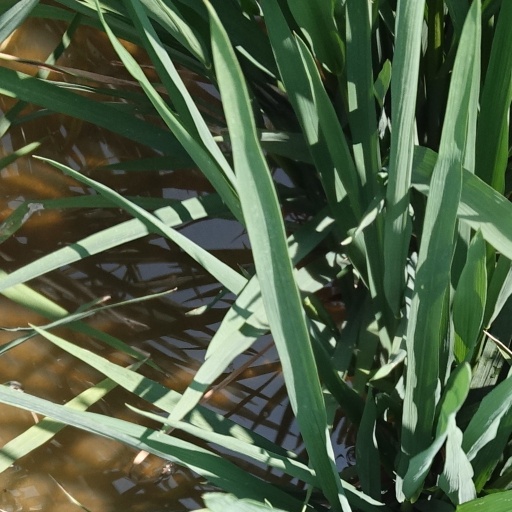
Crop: rice